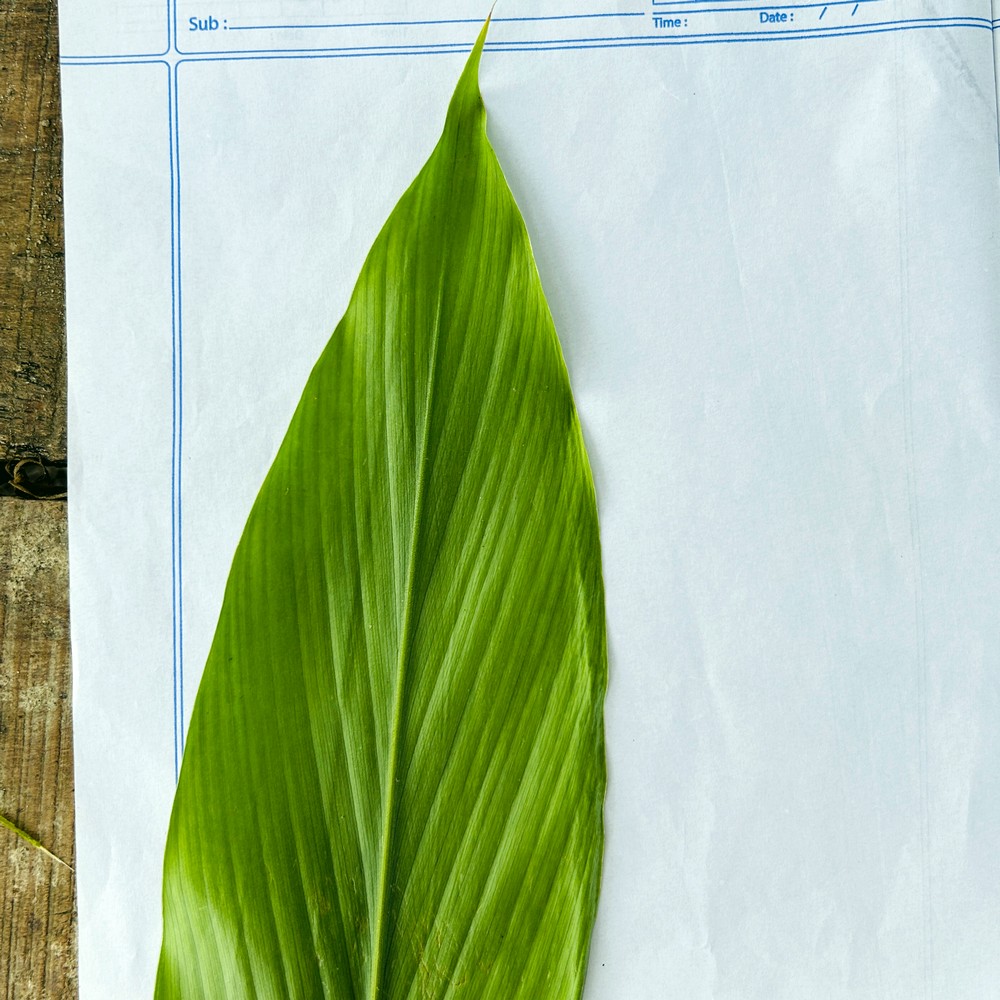
Label: Healthy Leaf